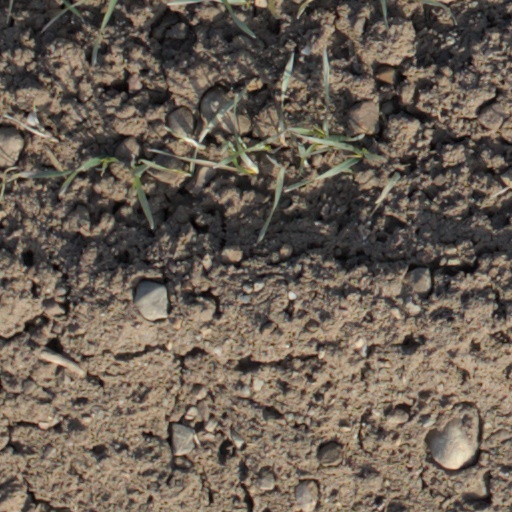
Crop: wheat